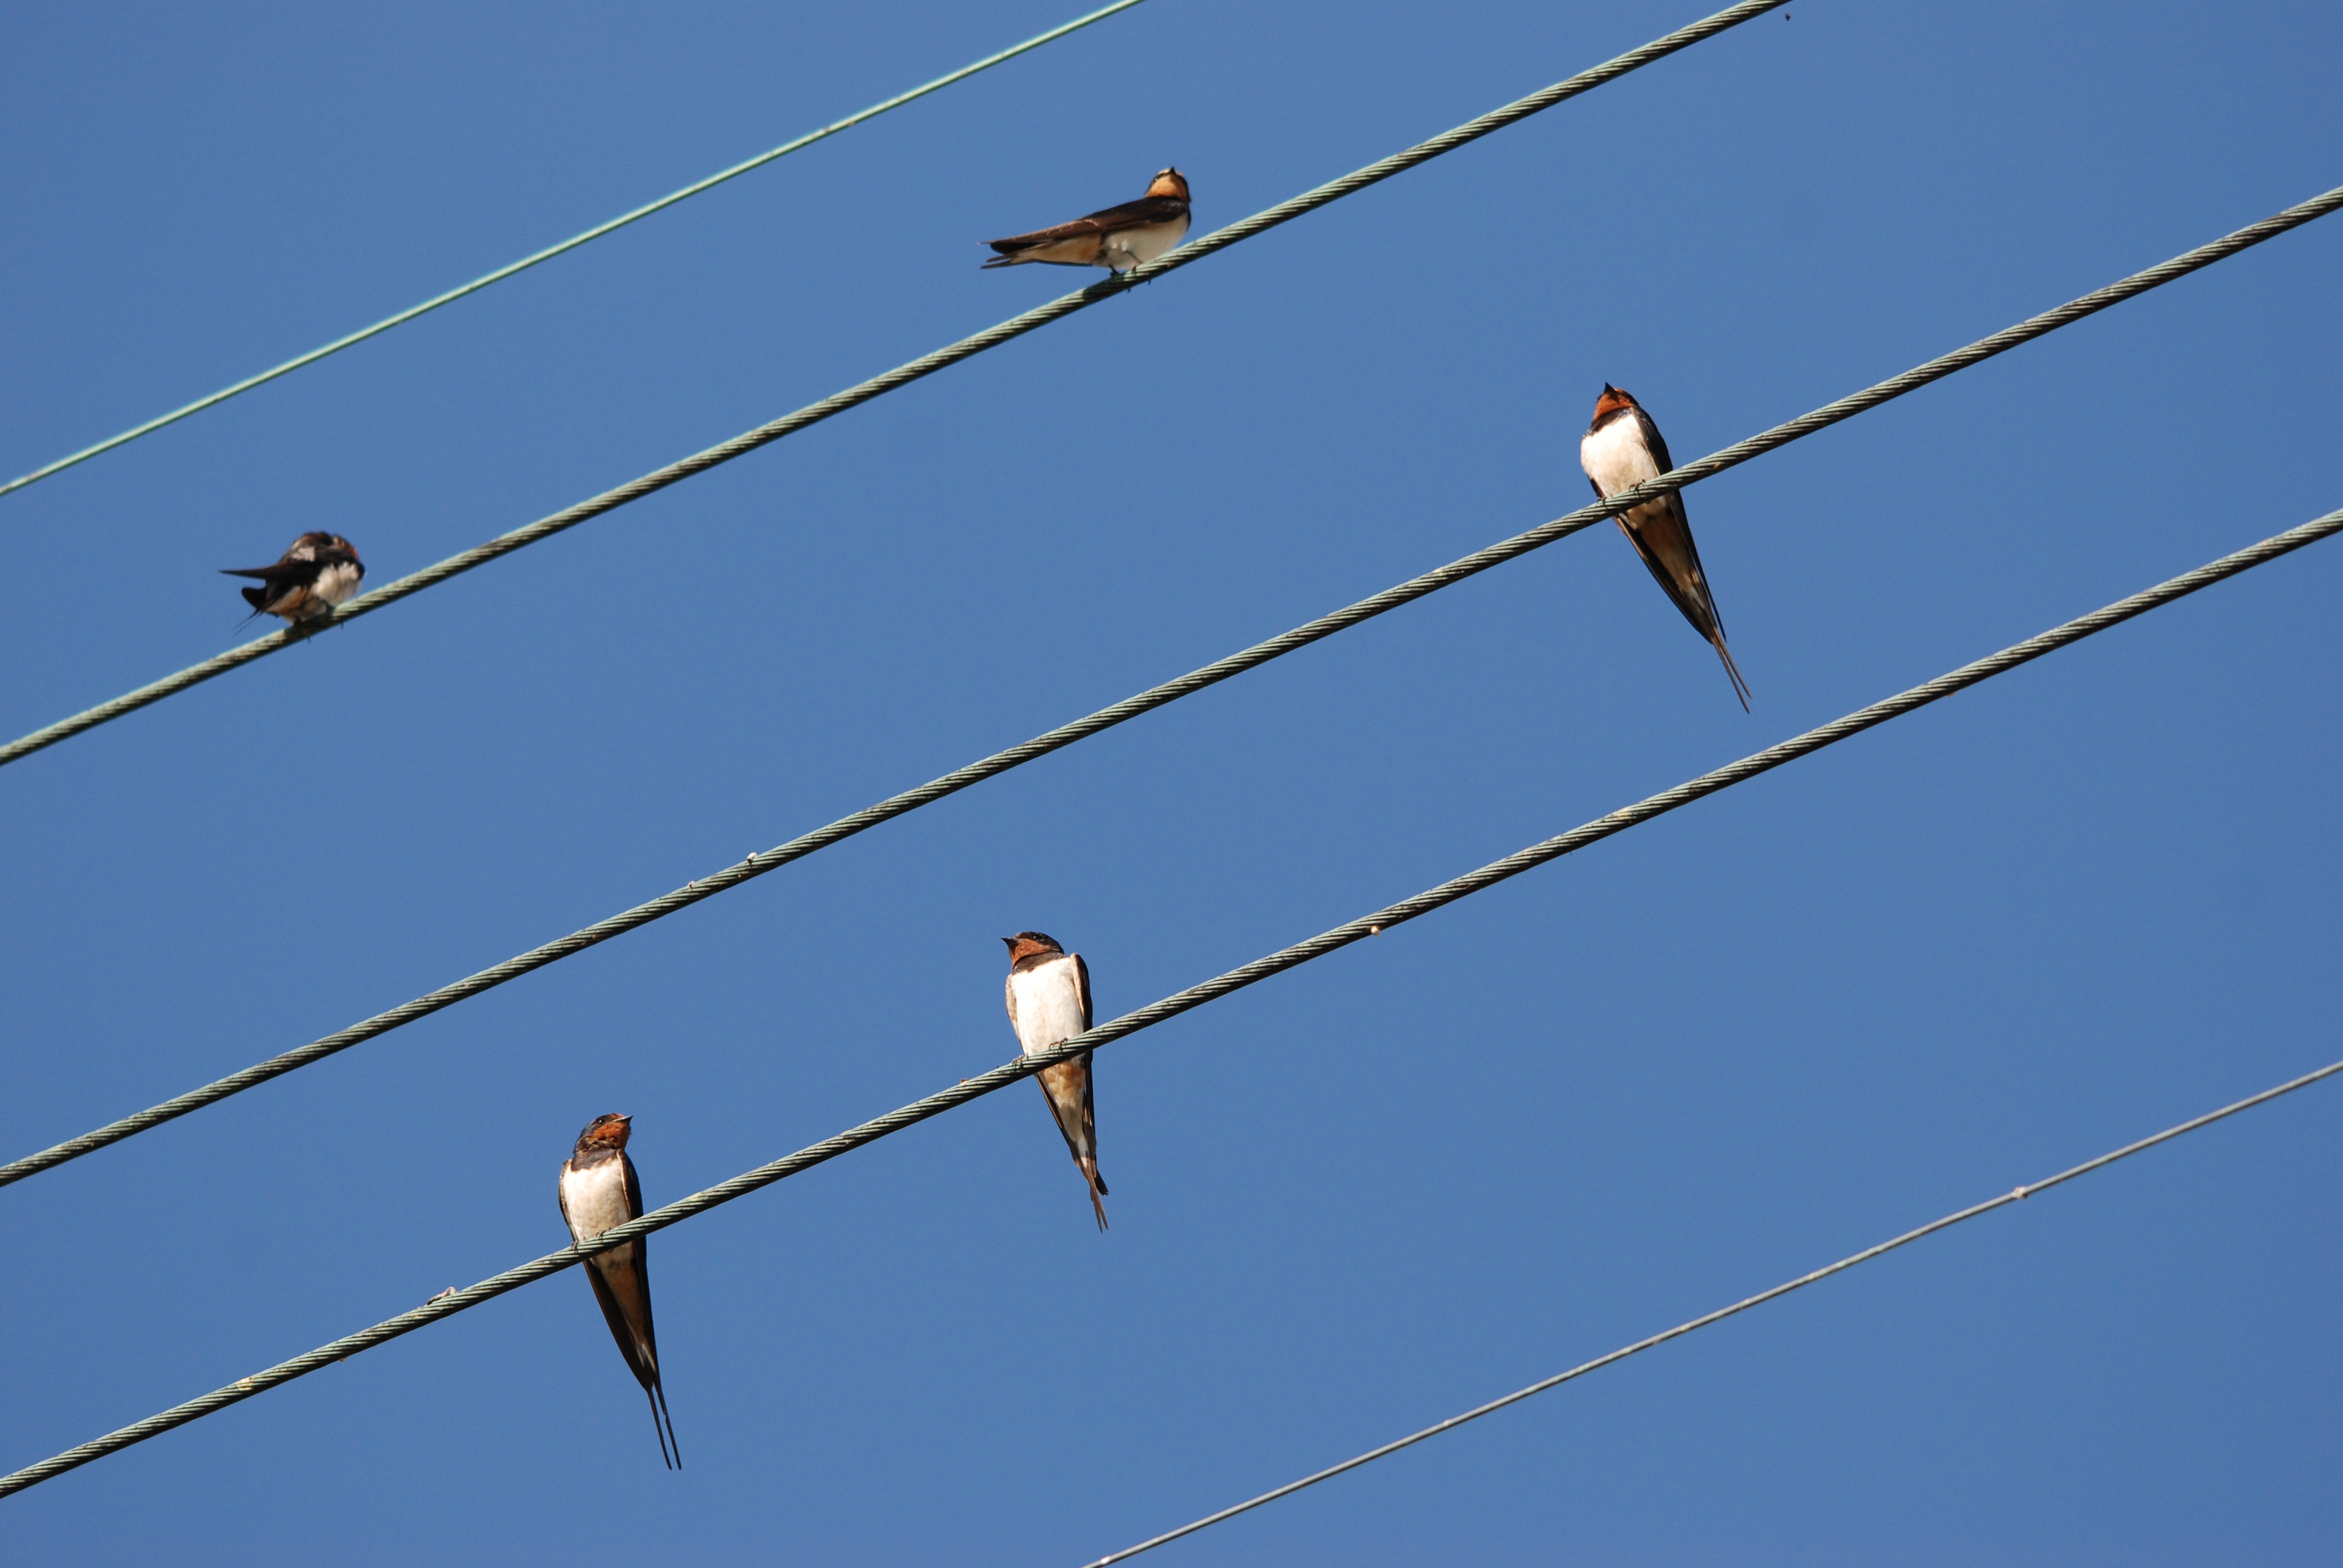
nature, bird, wing, air, cable, line, mast, blue, street light, electricity, lighting, thread, shape, swallow, outdoor structure, perching bird, overhead power line